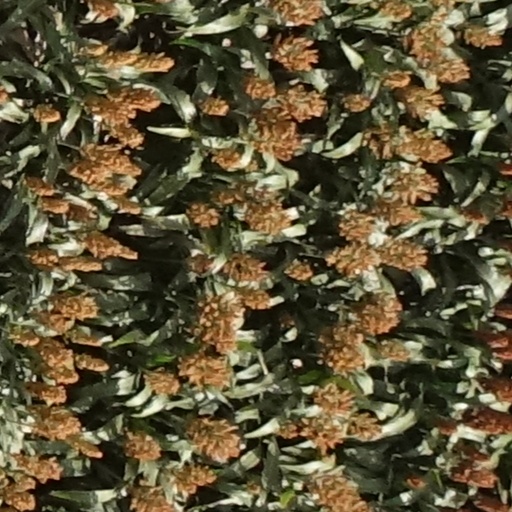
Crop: sorghum